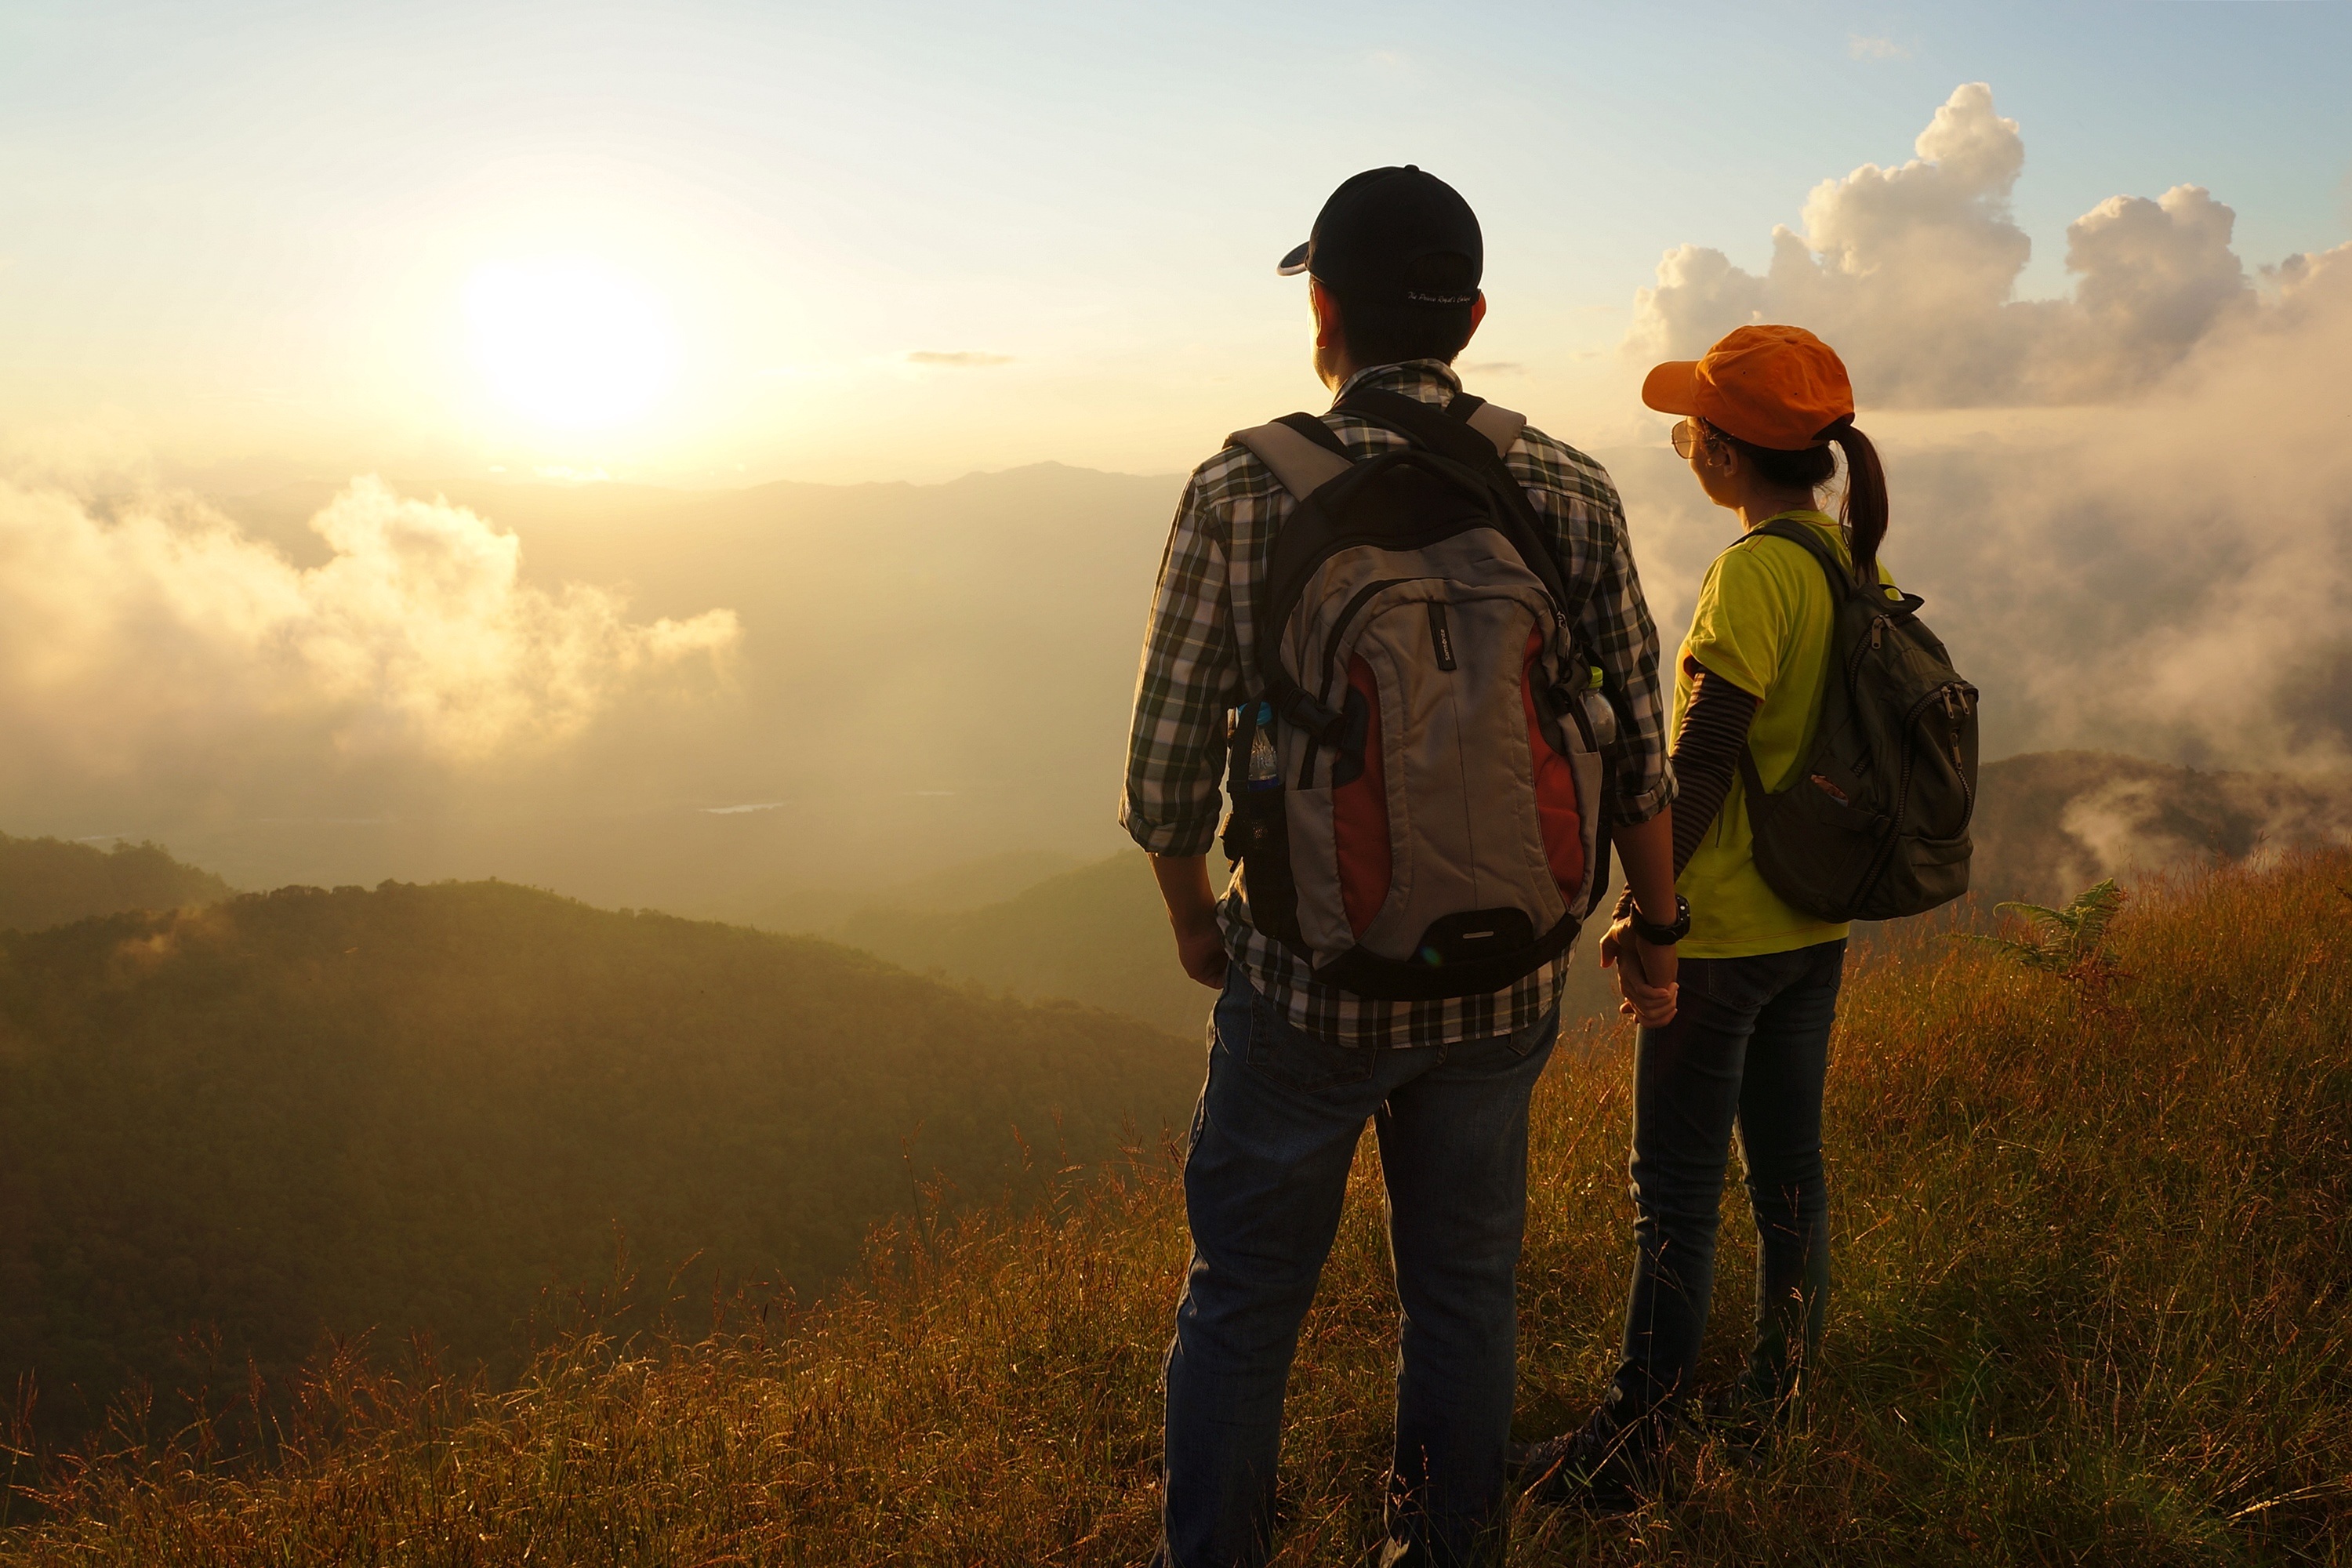
wilderness, walking, mountain, sunset, hiking, morning, hill, adventure, couple, together, ridge, summit, mountaineering, relationship, sports, atmospheric phenomenon, mountainous landforms